Battle of Taliwa

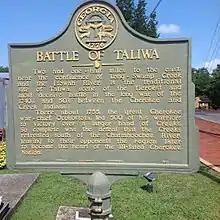
Battle of Taliwa highway marker

The site of the battle has been designated as a Georgia State Historical Landmark. Georgia State Highway 372 passes near it, which is by Ball Ground's downtown railroad crossing.